Kit Carson

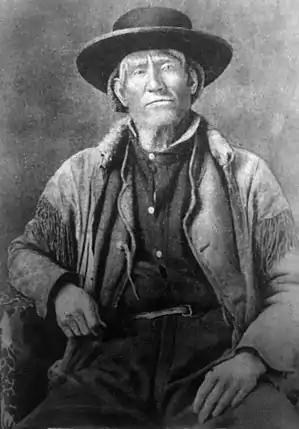
Jim Bridger

Carson viewed the Blackfoot Nation as a hostile tribe and the greatest threat to his livelihood and safety. He hated them and killed them at every opportunity. The historian David Roberts wrote: "It was taken for granted that the Blackfeet were bad Indians; to shoot them whenever he could was a mountain man's instinct and duty." Carson had several encounters with the Blackfoot. His last battle with the Blackfoot took place in spring 1838. He was traveling with about one hundred mountain men led by Jim Bridger. In Montana Territory, the group found a teepee with the corpses of three Indians who had died of smallpox inside. Bridger wanted to move on, but Carson and the other young men wanted to kill Blackfoot, so they found the Blackfoot village and killed ten Blackfoot warriors. The Blackfoot found some safety in a pile of rocks but were driven away. It is not known how many Blackfoot died in this incident. The historian David Roberts wrote that "if anything like pity filled Carson's breast as, in his twenty-ninth year, he beheld the ravaged camp of the Blackfoot, he did not bother to remember it." Carson wrote in his "Memoirs" that the battle was "the prettiest fight I ever saw".